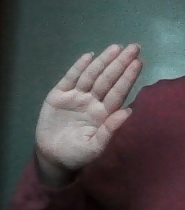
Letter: seen